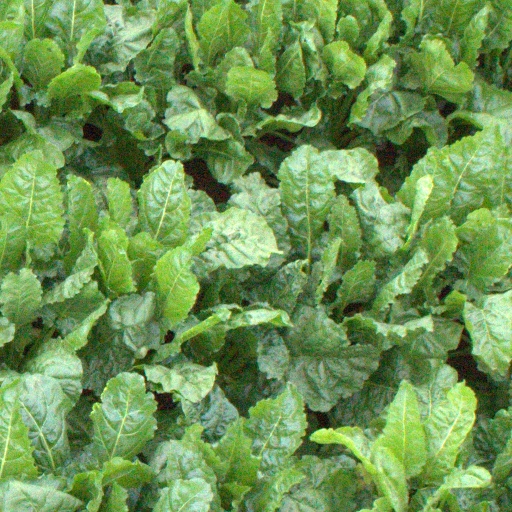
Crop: sugar beet